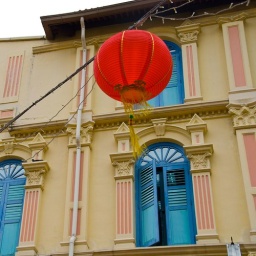
Blue windows and red lantern in China Town